Oldsmobile Series 22

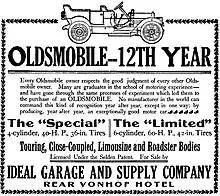
1910 Oldsmobile Special and Limited advertisement

The Series 22 Special was equipped with a side-valve, inline four-cylinder engine developing 40 bhp. The engine was installed in the front, driving the rear wheels through a transmission shaft. The gearbox had three forward gears, with the gearshift lever positioned to the right of the driver.